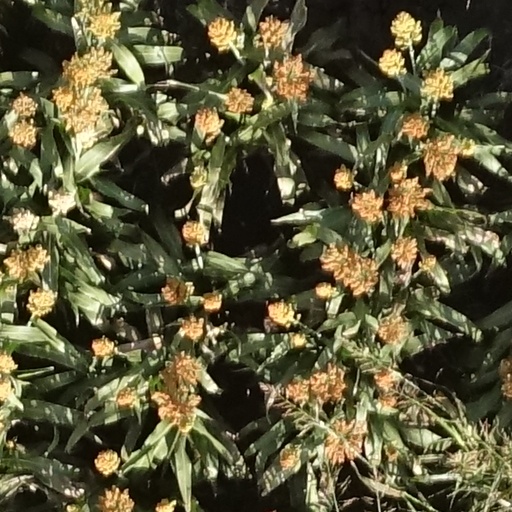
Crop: sorghum